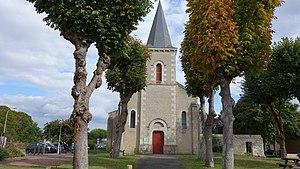
Photographie de face de l'église du bourg à Buxerolles
Buxerolles est une commune du Centre-Ouest de la France, située dans la proche banlieue nord de Poitiers dans le département de la Vienne en région Nouvelle-Aquitaine.